Hants County, Nova Scotia

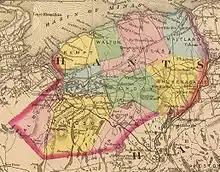
Hants County Township Map, 1879

After the Acadians were removed from the area of present-day Hants County, New England Planters began to arrive and settle the vacated lands (1760). They formed the townships of Windsor, Falmouth and Newport. Many arrived from Rhode Island. One of the Planters of note during this period was Henry Alline who led the New Light revival of the Great Awakening in the region. Alline's movement had a significant impact on the stance the New Englander Planters took with respect to the troubles building in the colonies to the west, between their British masters, and brethren who remained in New England, that led to the Revolutionary War. Alline's Newlight congregations were the progenitors of the Baptist movement in Canada.